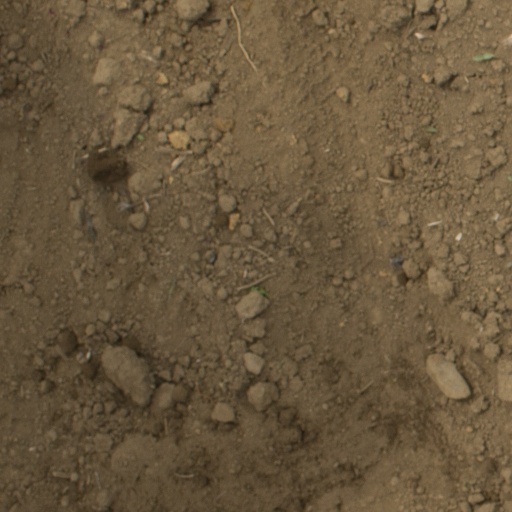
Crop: Jerusalem artichoke